Grêmio Recreativo e Esportivo

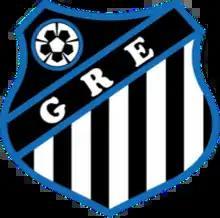

Grêmio Recreativo e Esportivo, commonly referred to as Grêmio Recreativo, is a currently inactive Brazilian football club based in Espigão d'Oeste, Rondônia.